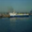
Label: ship